Assisted migration of forests in North America

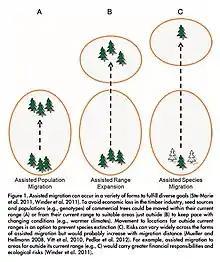
Three types of forestry assisted migration

There are three types of forestry assisted migration, which Natural Resources Canada describes in this way: